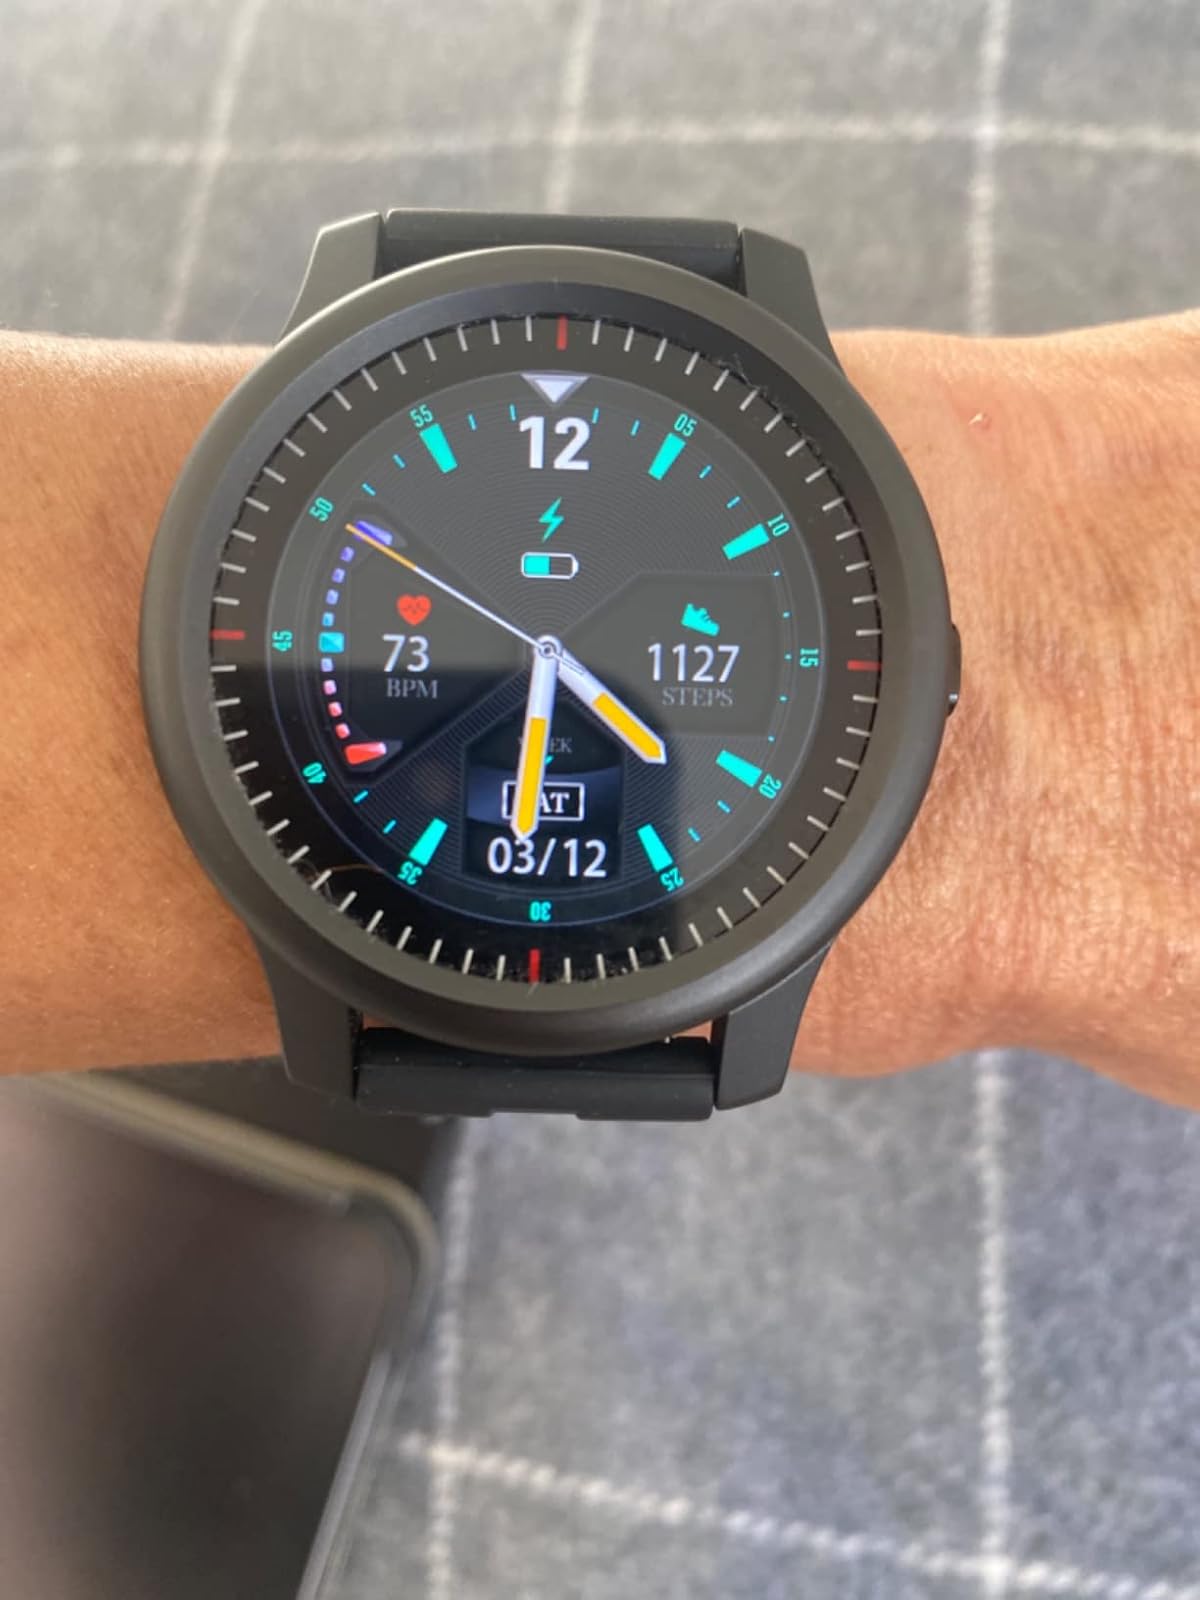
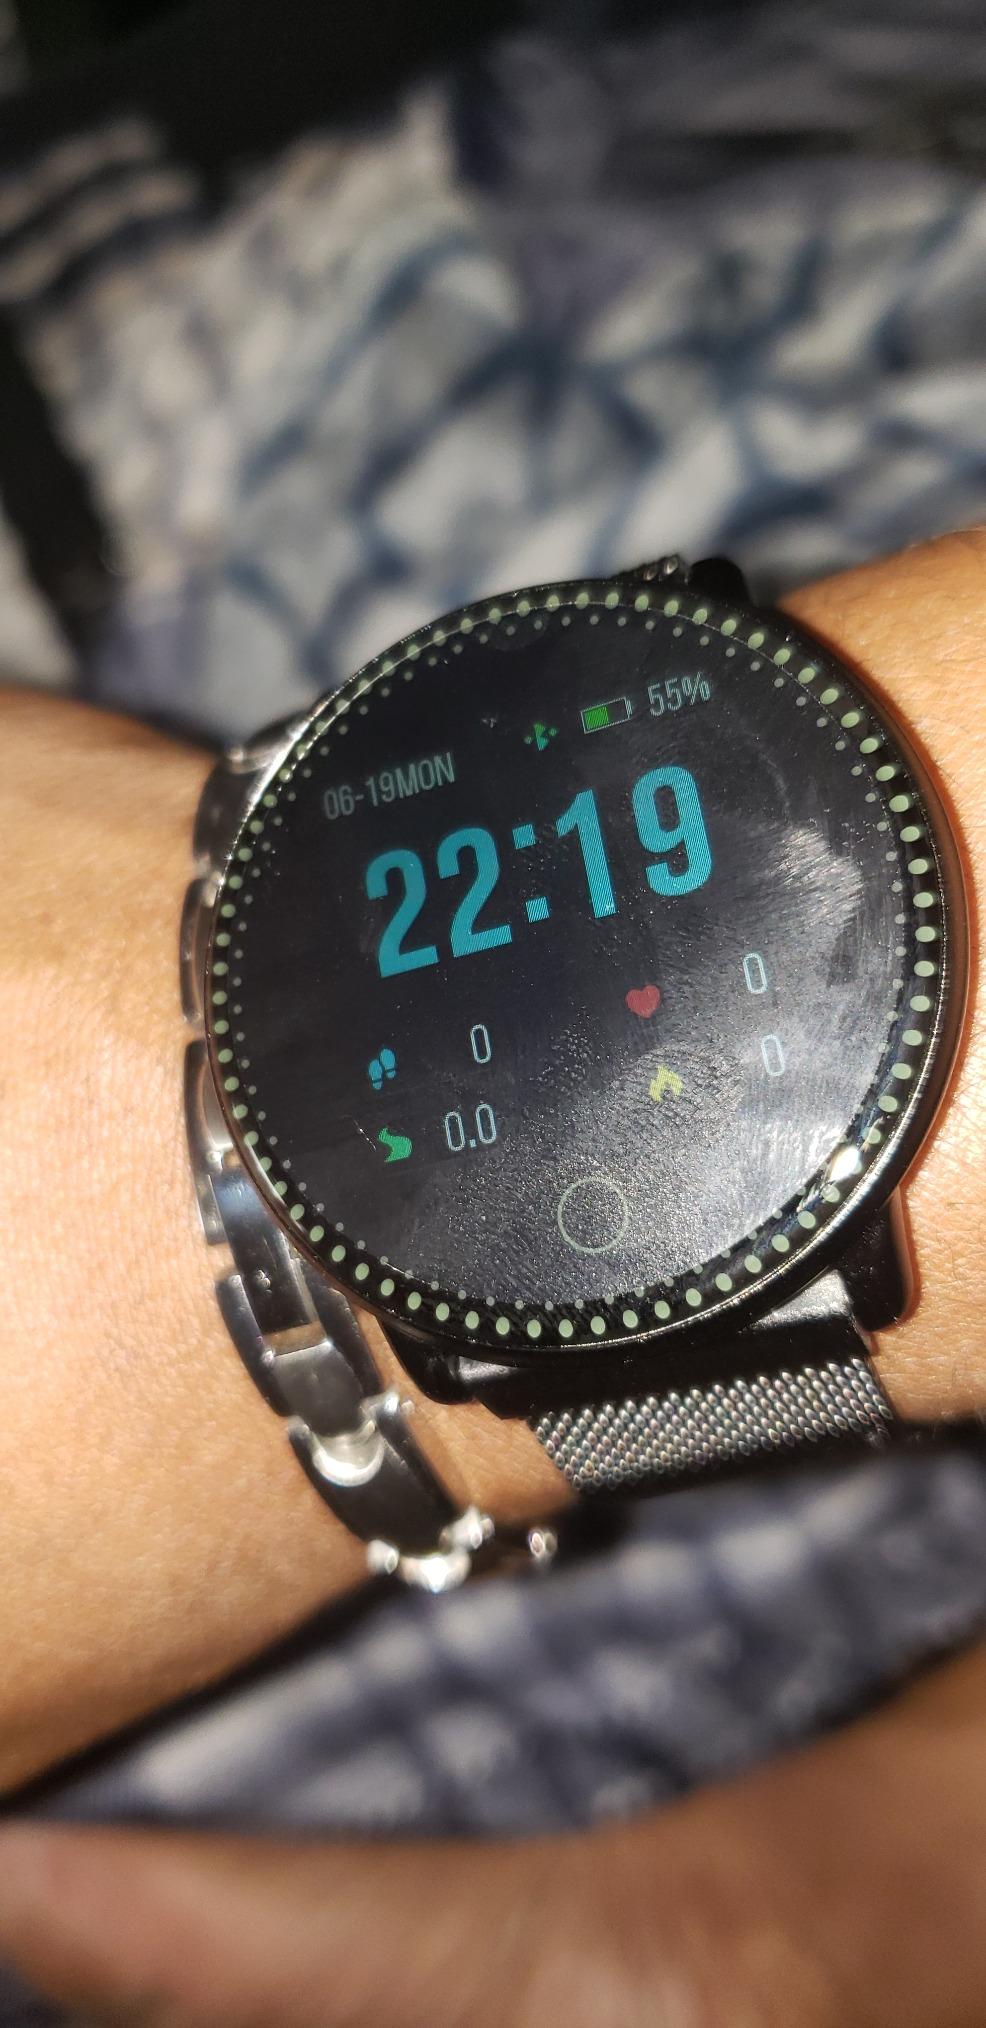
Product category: smartwatch
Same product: no